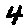
Label: 4